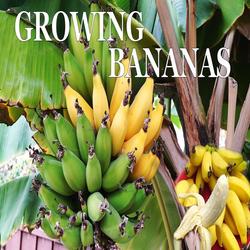
Label: Banana